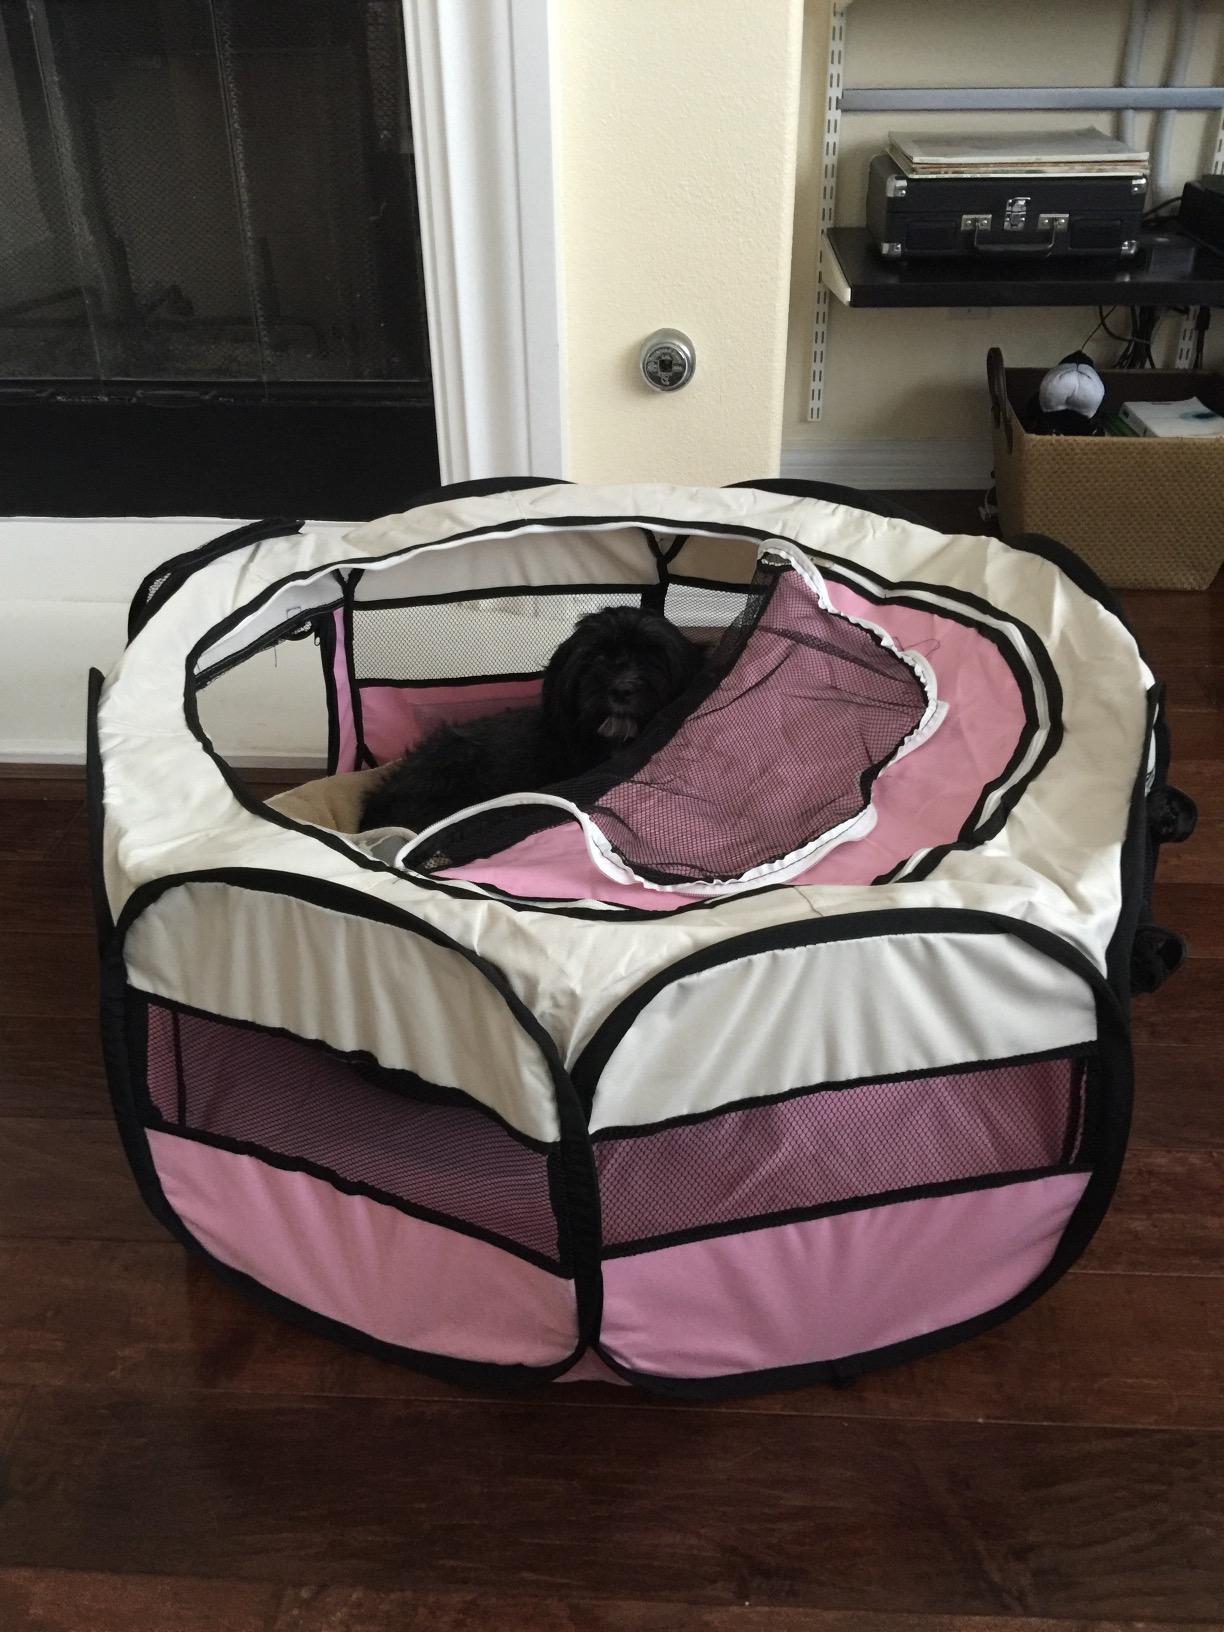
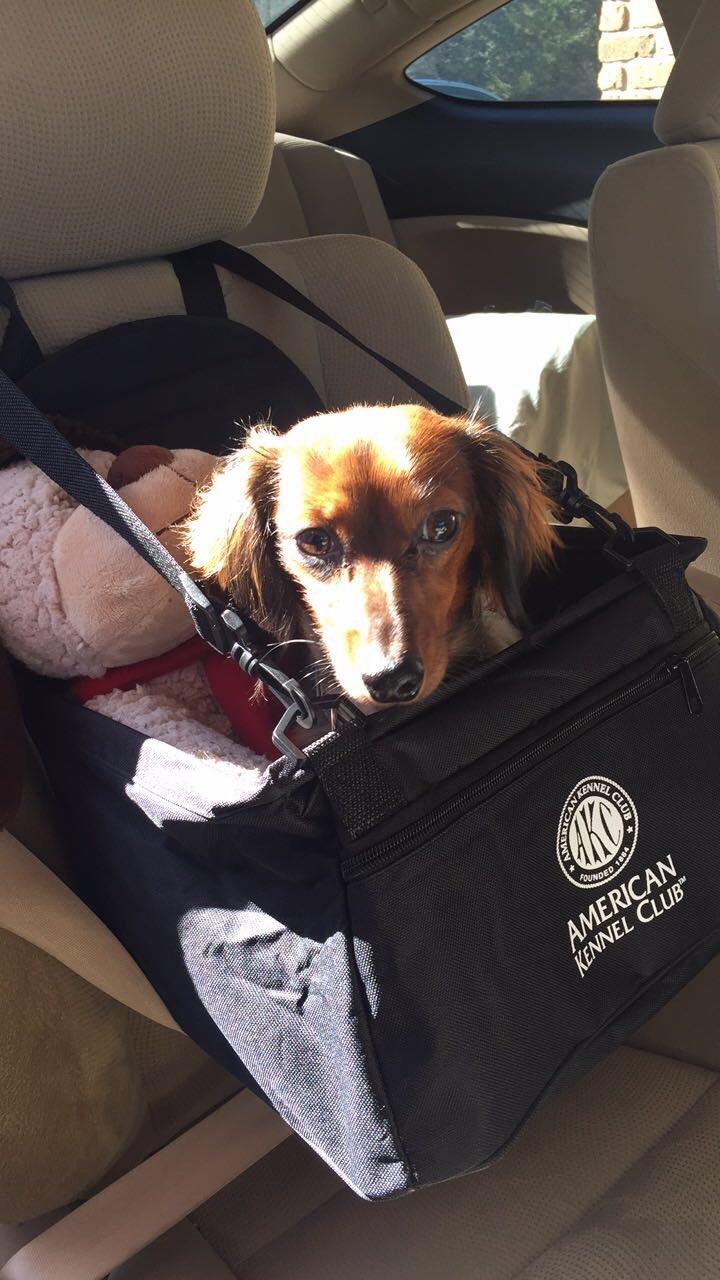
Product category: items_kennel
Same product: no